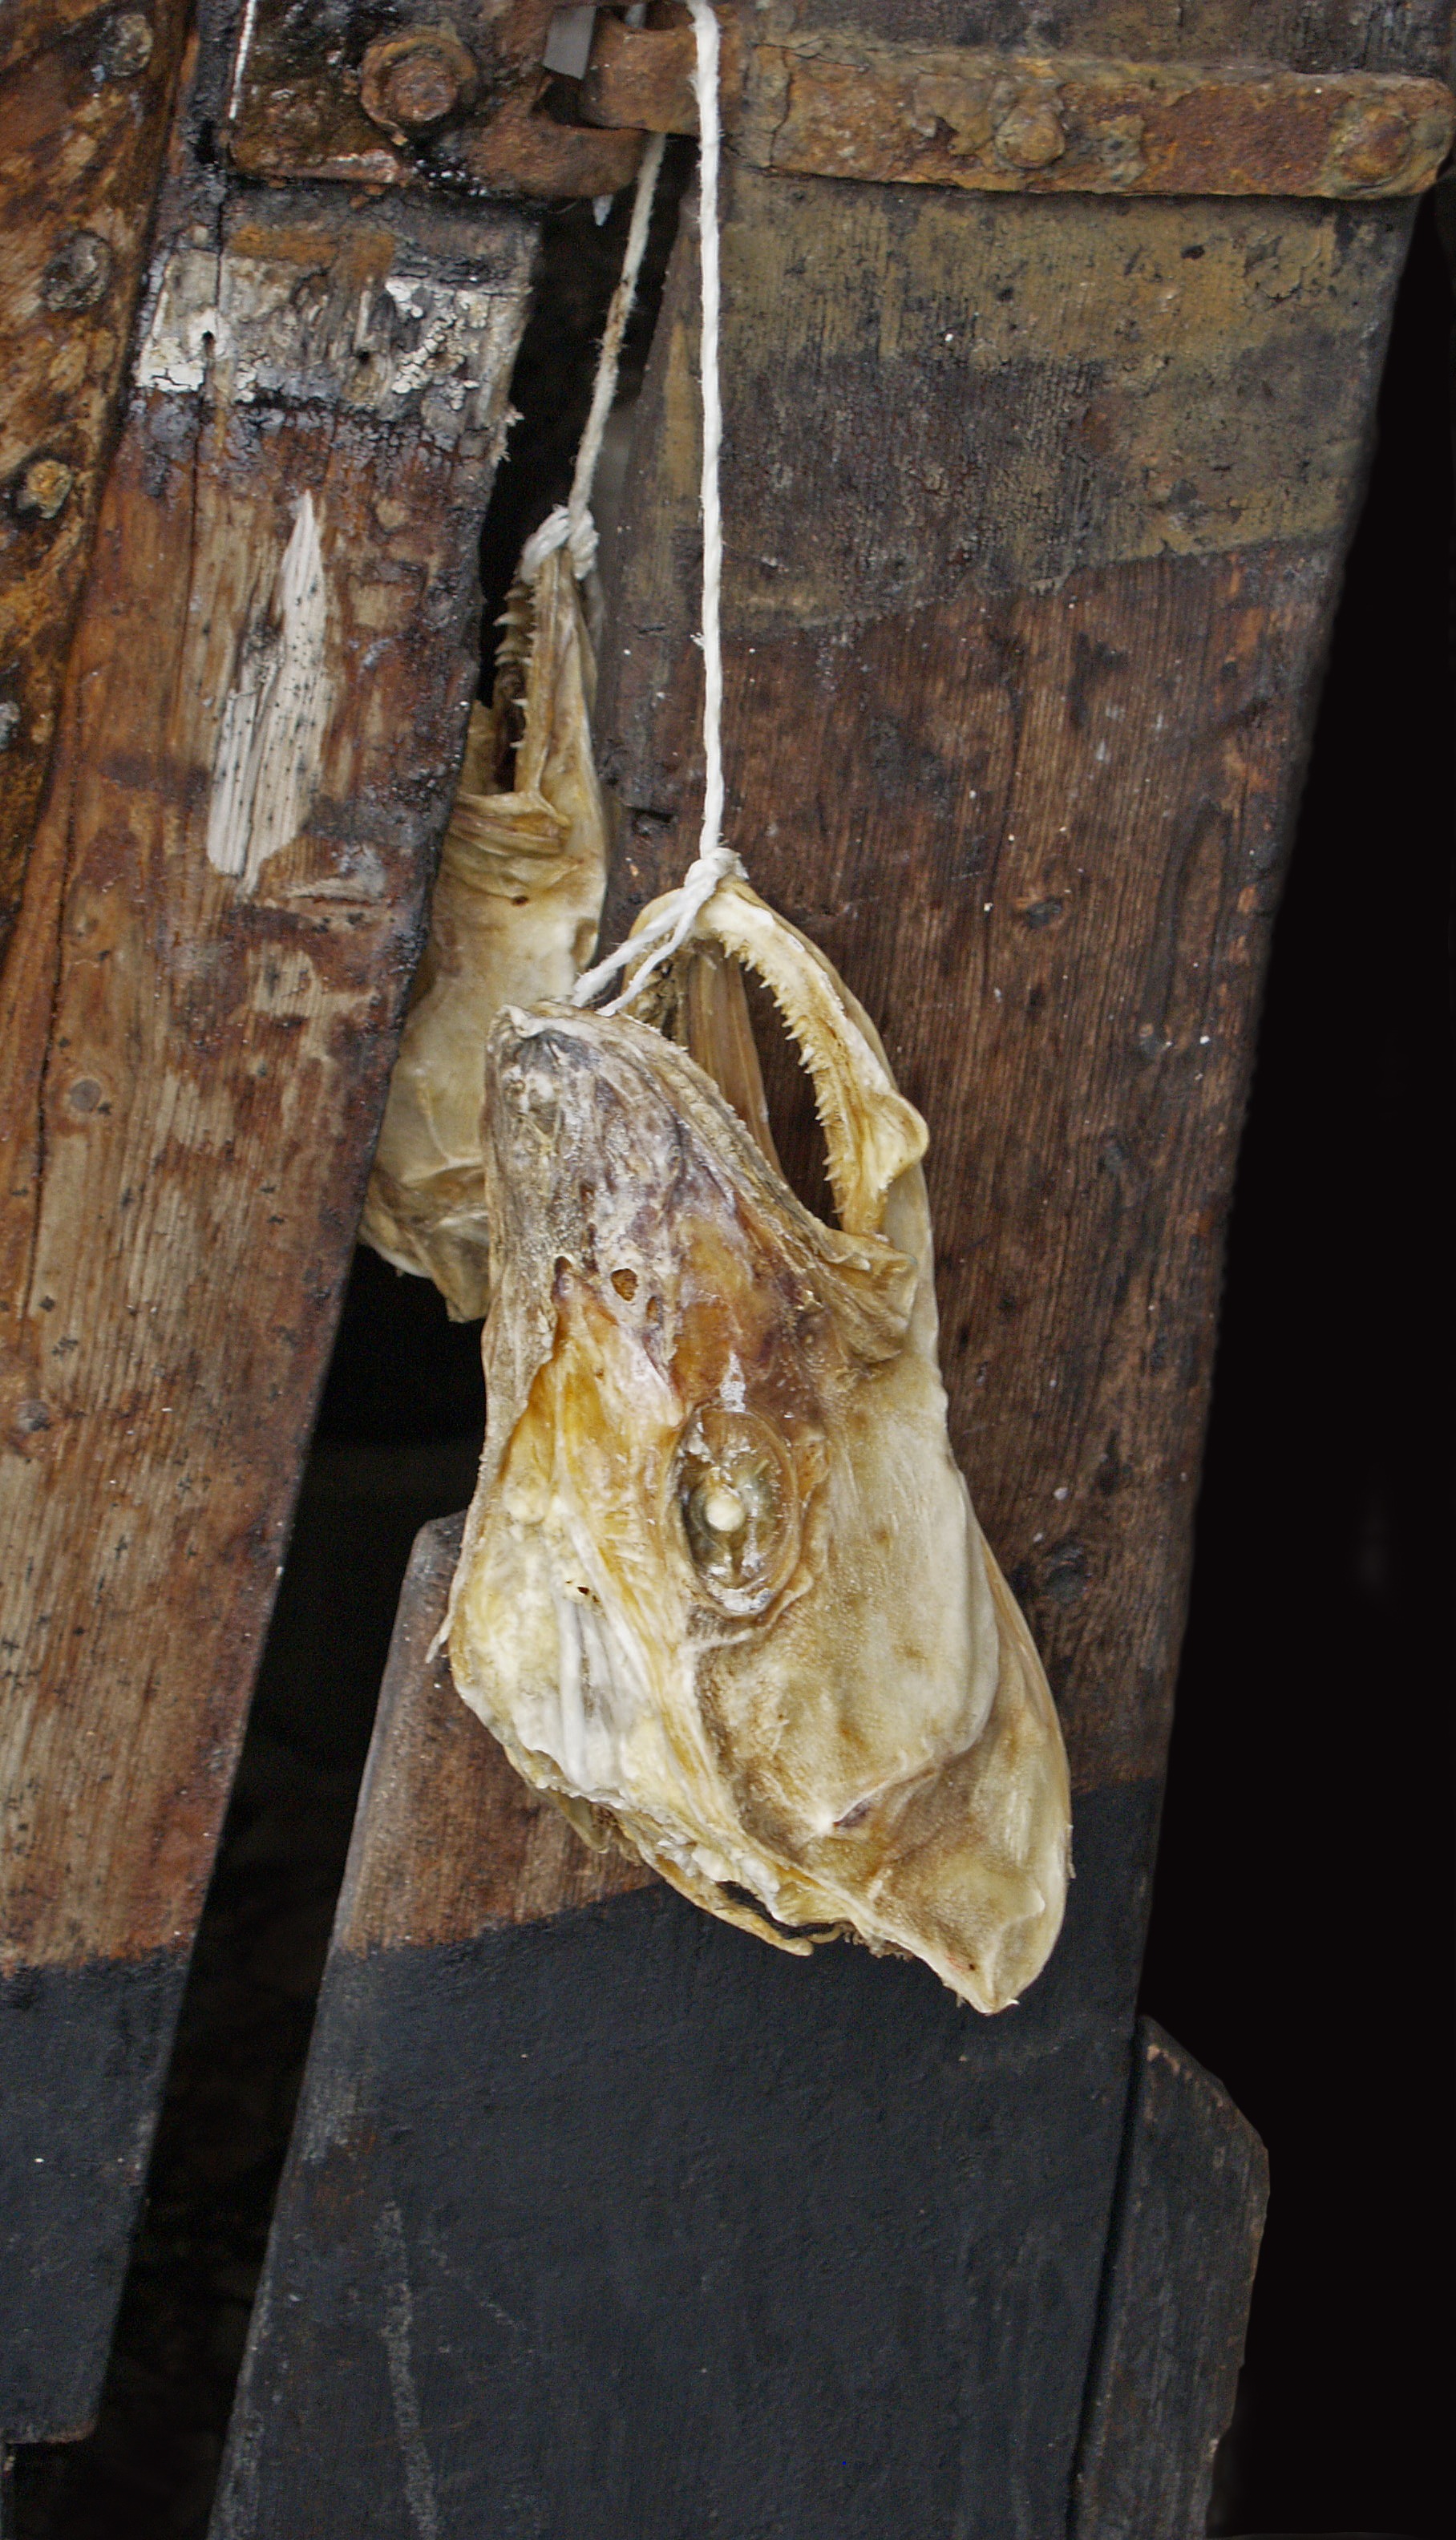
wood, macro, hanging, fish, lighting, skull, bone, sculpture, art, head, carving, carcass, ancient history